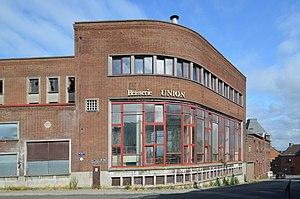
Jumet (Charleroi-Belgique) - Brasserie de l'Union.
Jumet est une section de la ville belge de Charleroi située en Région wallonne dans la province de Hainaut. Avant la fusion des communes belges de 1977, Jumet était une commune à part entière. Deux secteurs industriels ont façonné la commune de Jumet : le verre et le charbon.